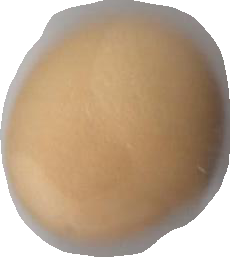
Variety: Grobogan